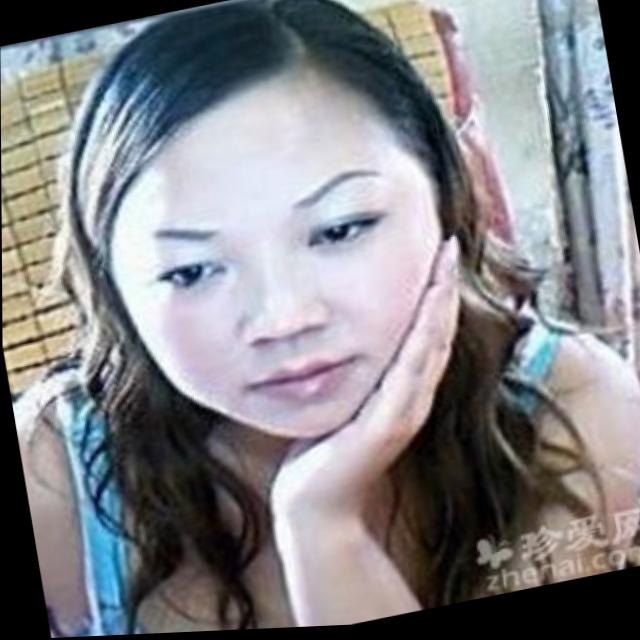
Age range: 21-44